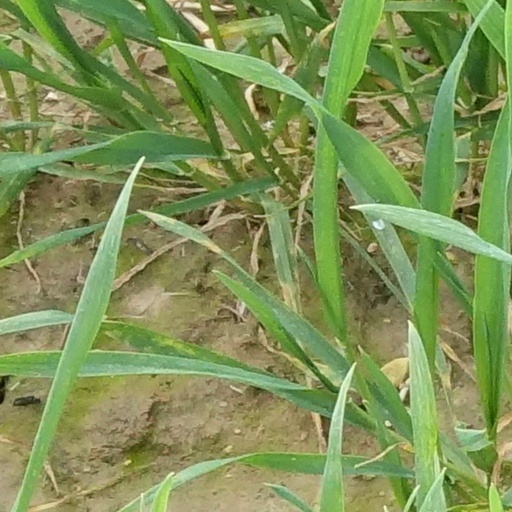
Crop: wheat